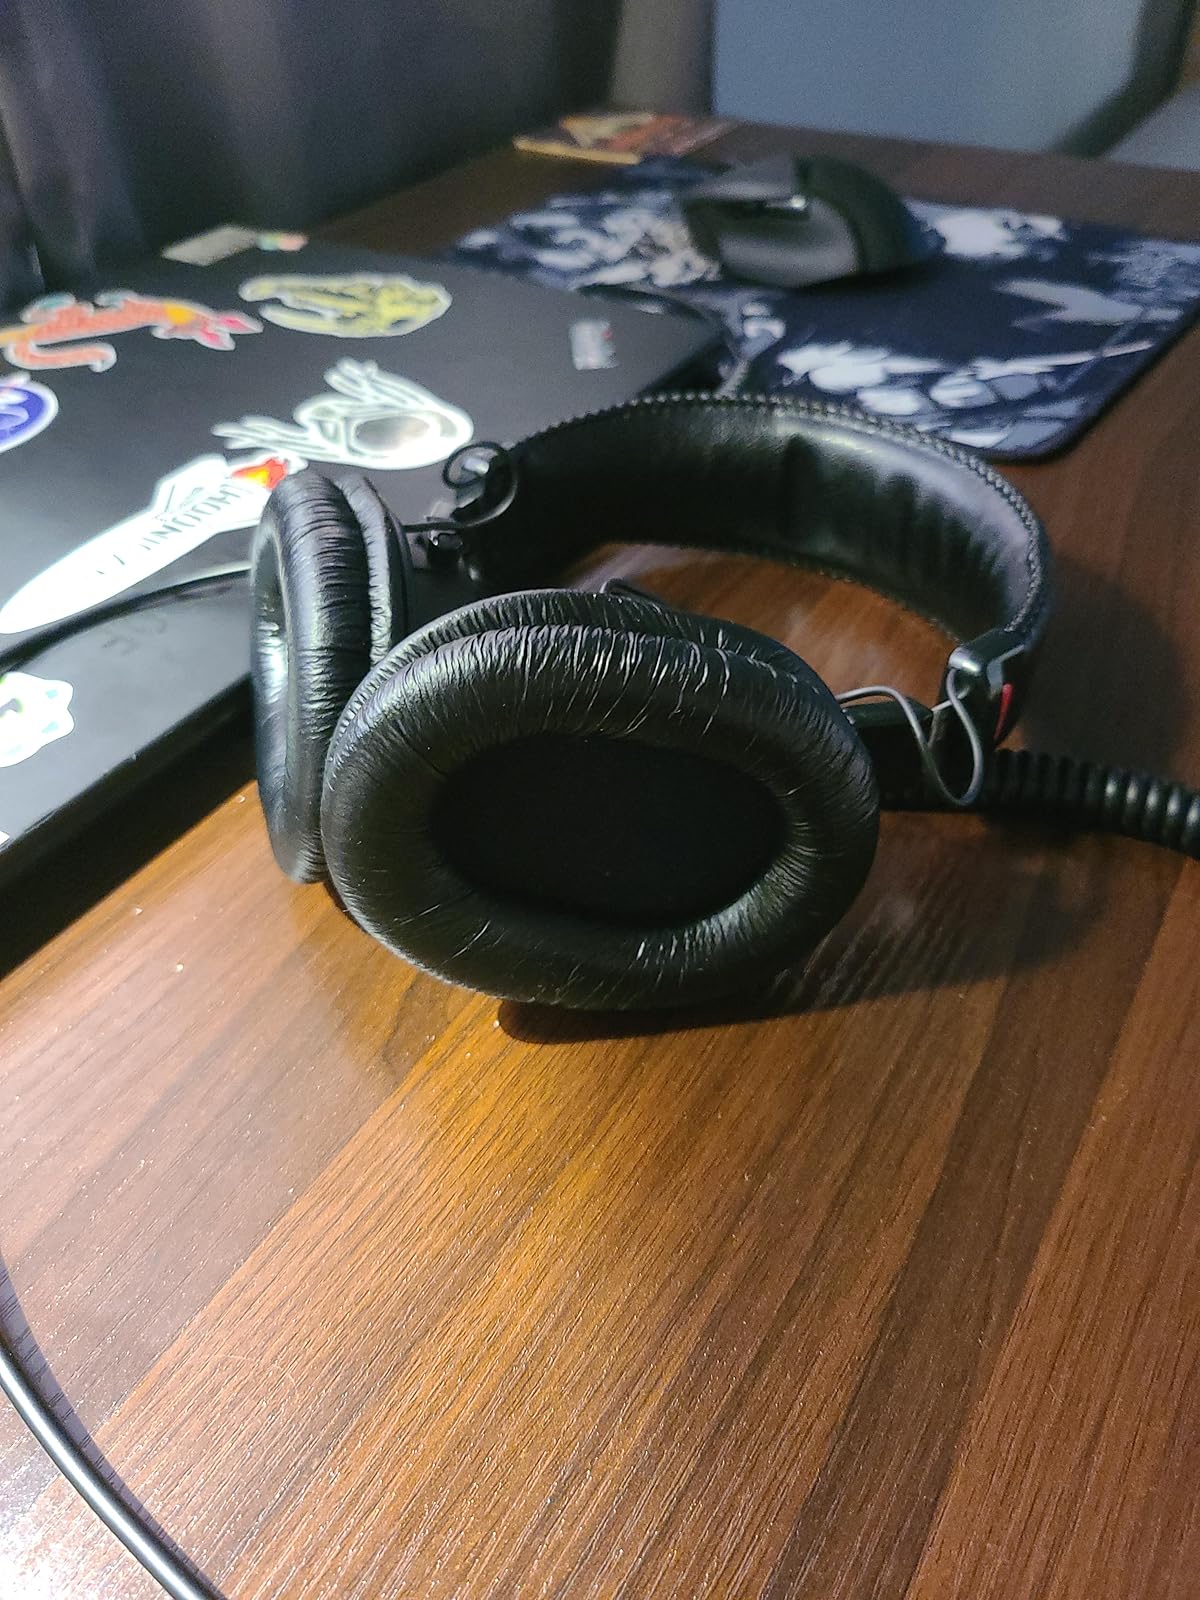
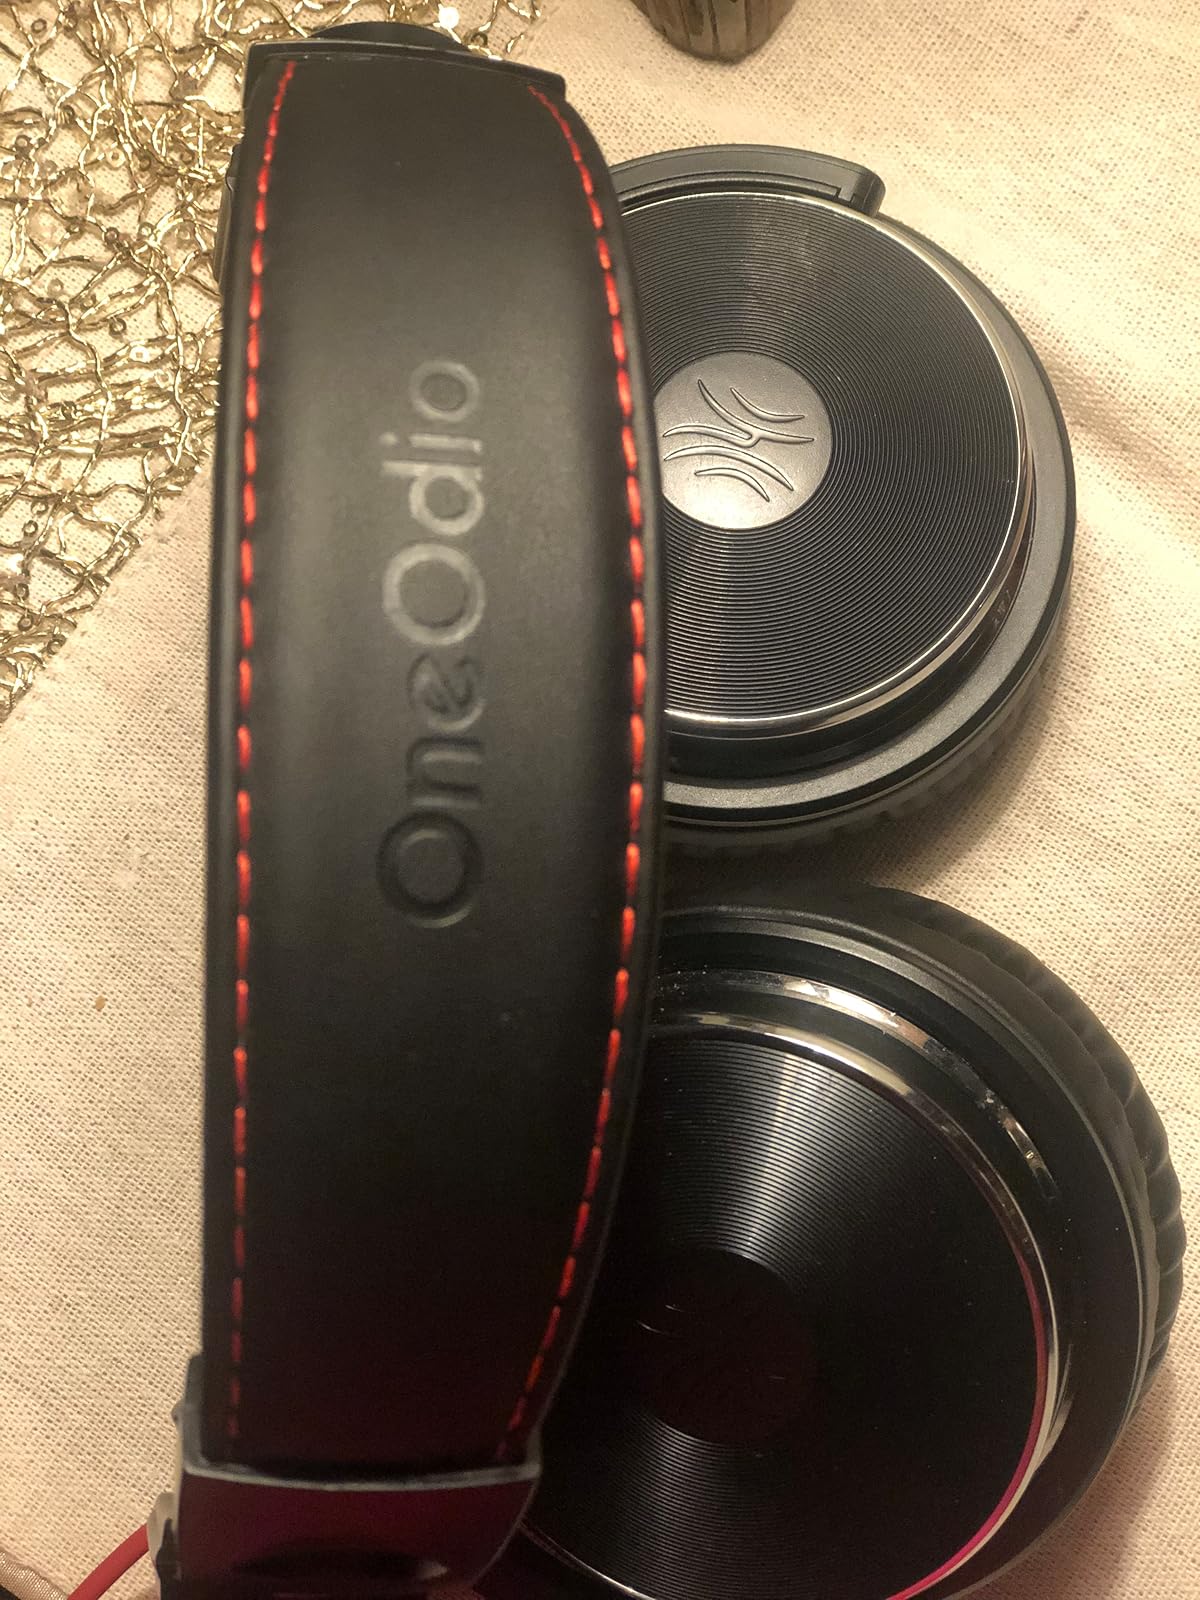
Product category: headphones
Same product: no